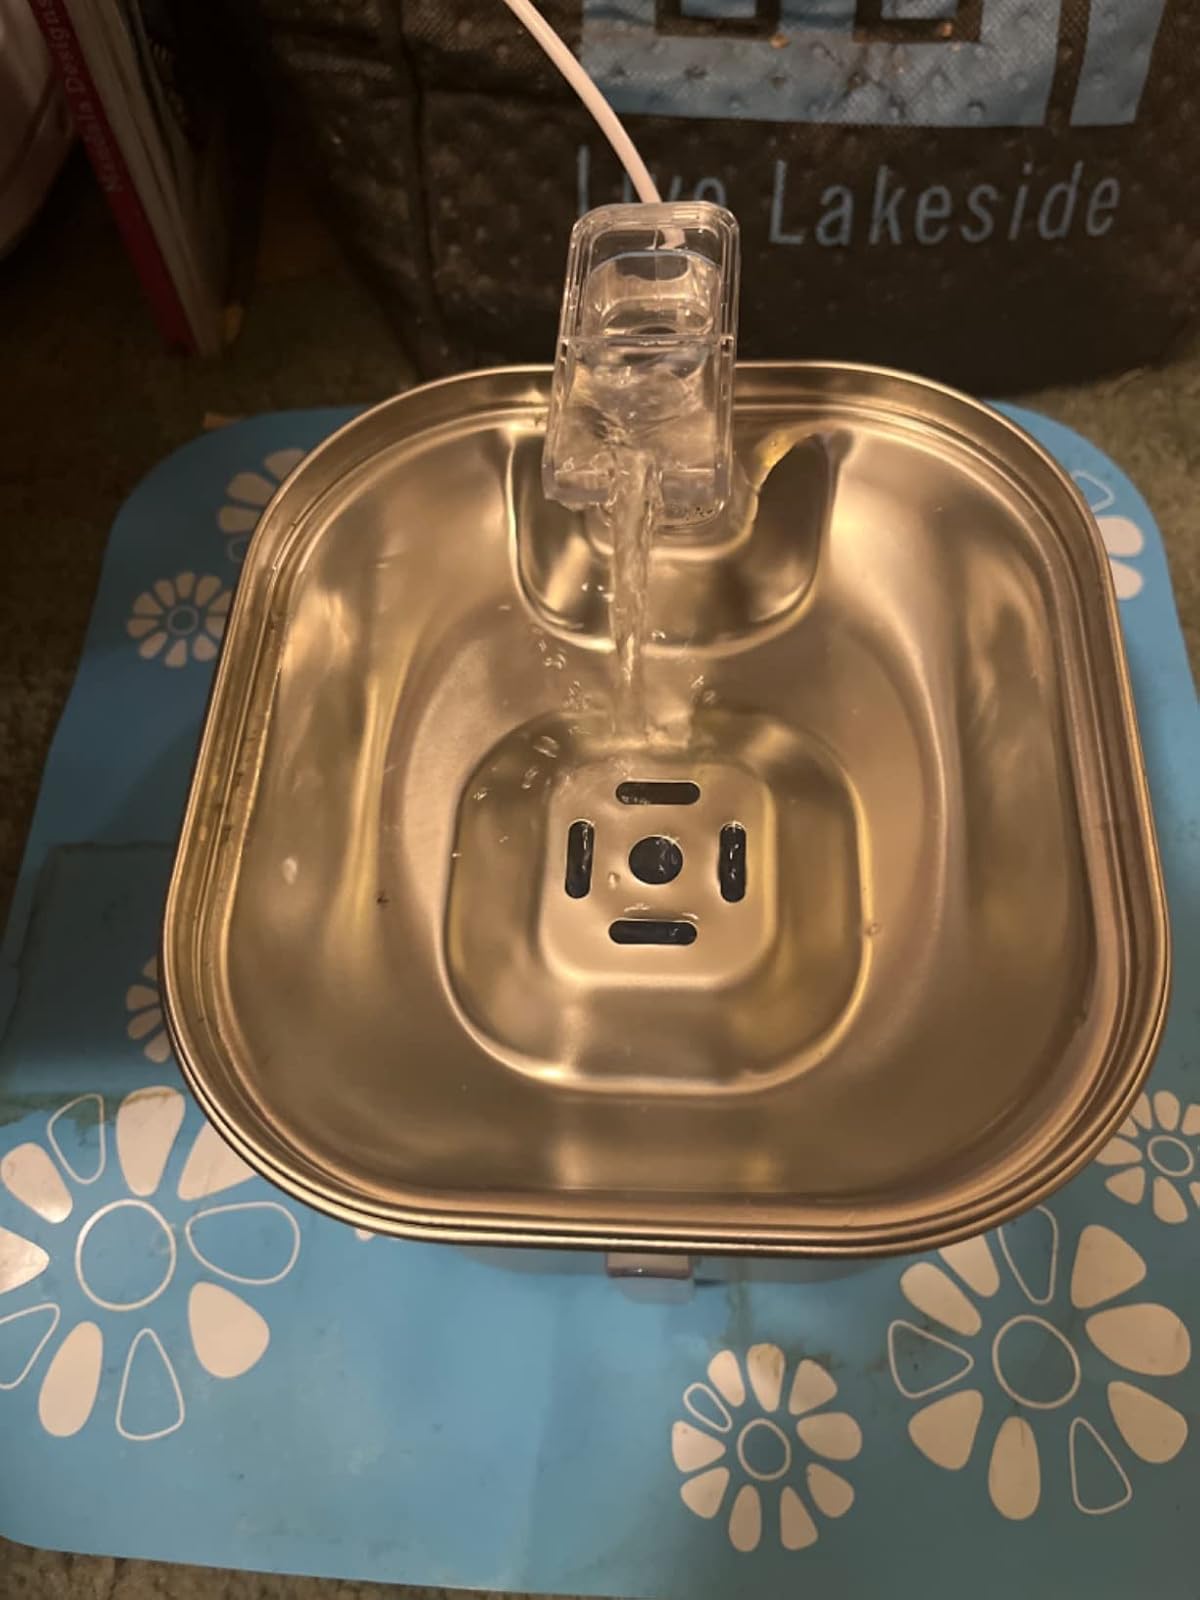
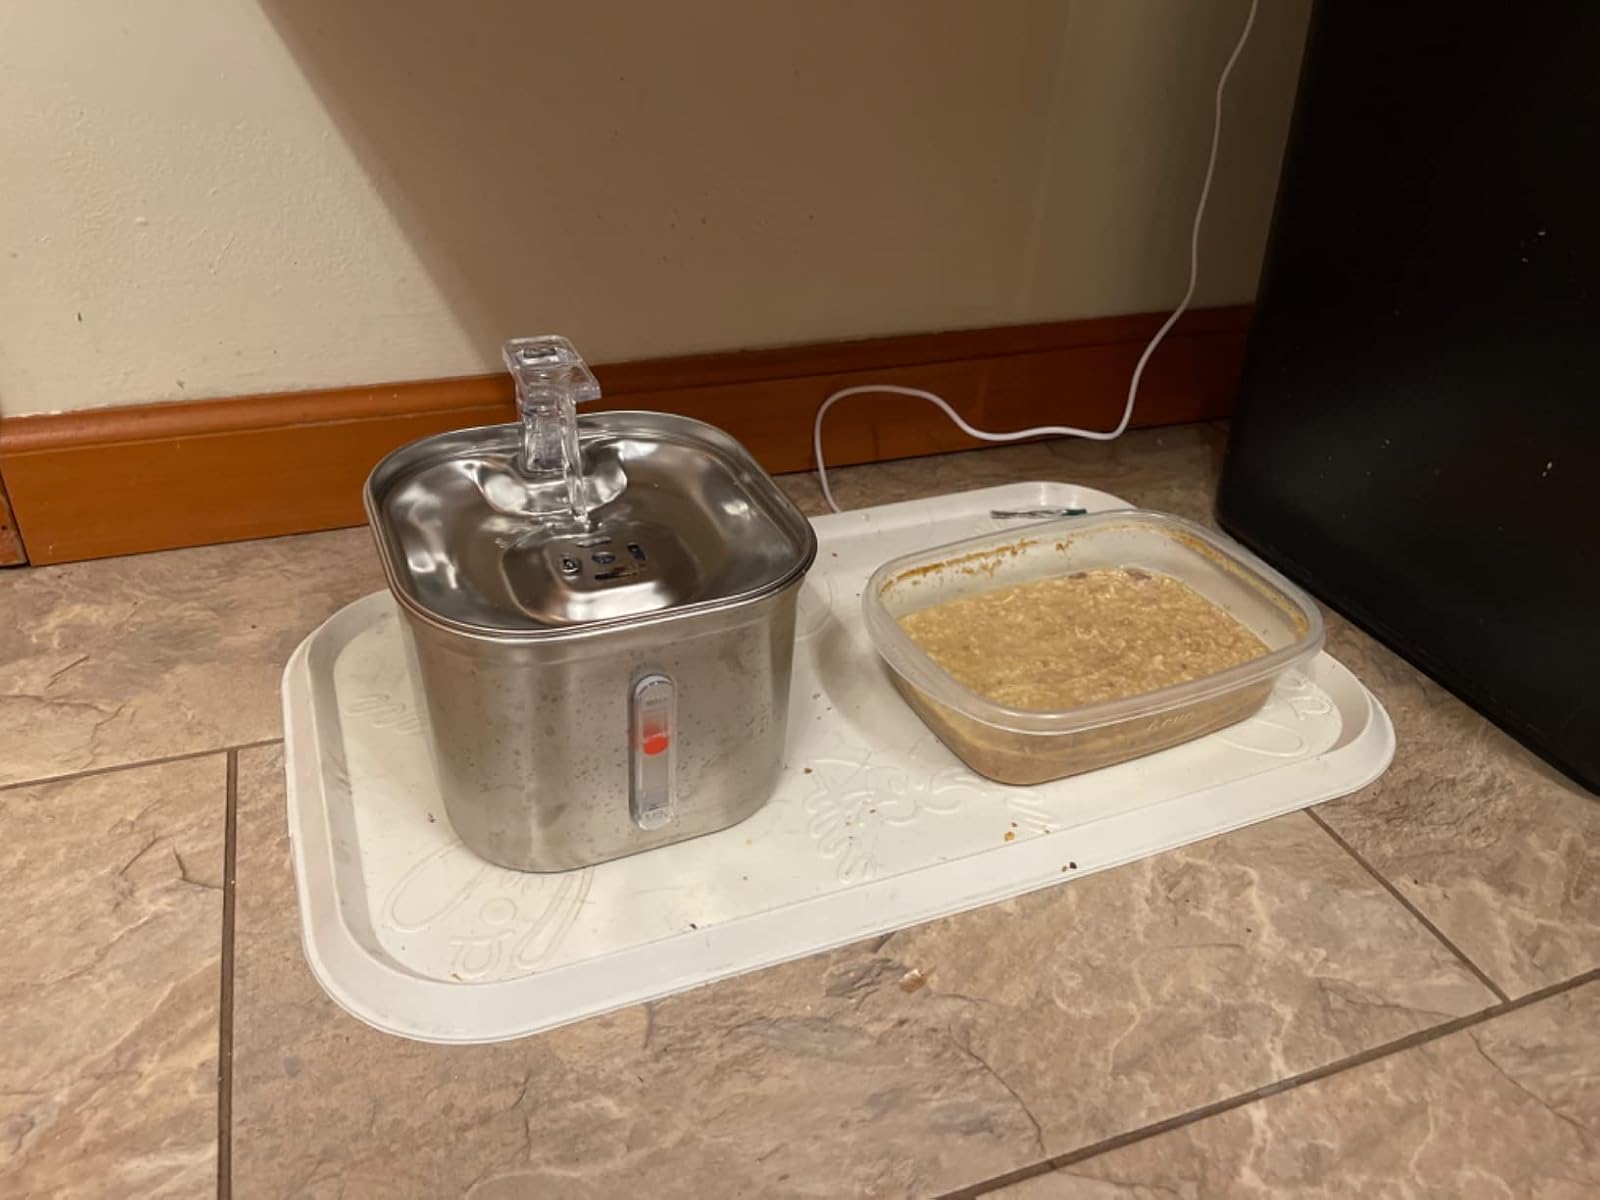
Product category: items_bowl
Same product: yes